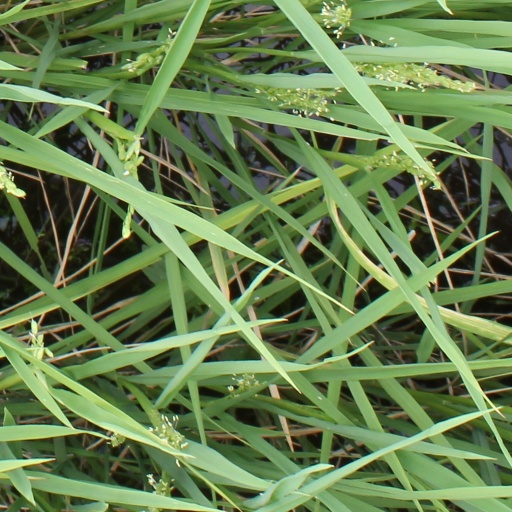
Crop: rice